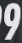
Number: 9